Ross Turnbull

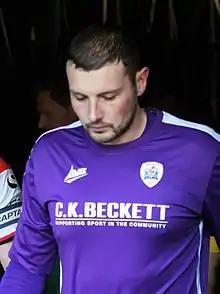
Turnbull with Barnsley in January 2015

On 23 July 2014, Turnbull turned down the opportunity to extend his contract at Doncaster to sign a two-year contract with League One side Barnsley, moving to Oakwell for his third spell. After a spell out injured, Turnbull finally made his debut on 20 September 2014 away to Port Vale. Turnbull was sent off in the game against Leyton Orient on 20 December 2014 for handling outside the penalty area, however Barnsley held out to win 2–0. Turnbull conceded 5 goals against struggling Crawley Town on 14 February 2015, a game which equaled Barnsley's seventh straight away defeat in the league.